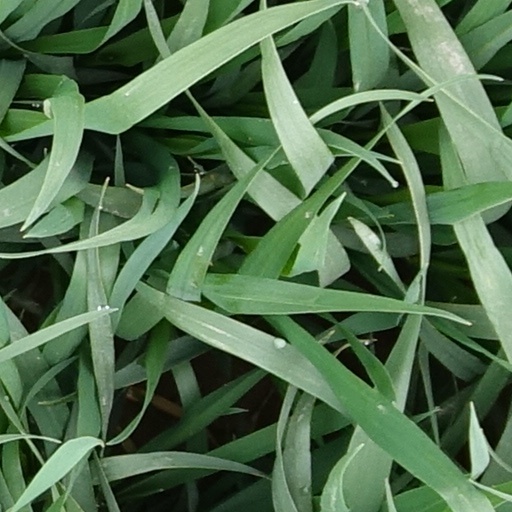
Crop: wheat